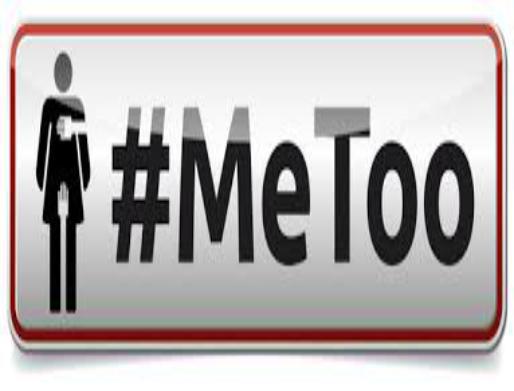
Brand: me too
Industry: Electronic